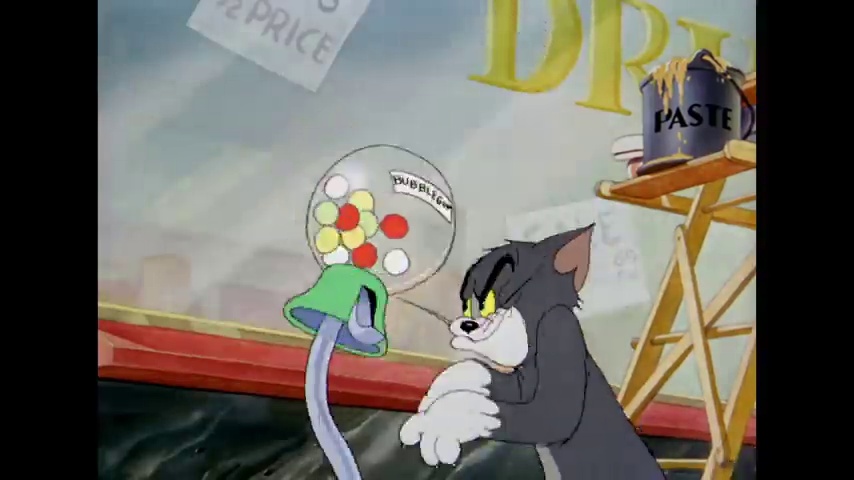
Portrait style: Cartoon Portrait